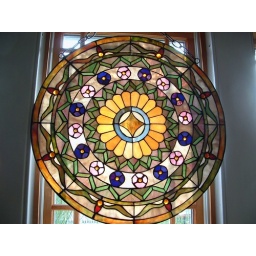
Stained glass window in front hall